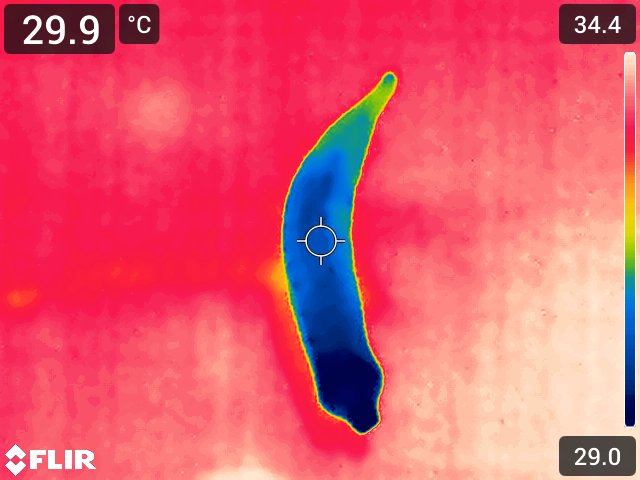
Maturity: adequate_matured